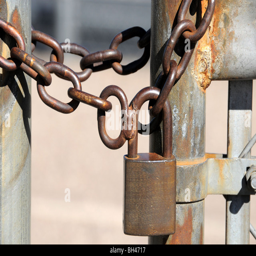
a padlock on a gate at a school